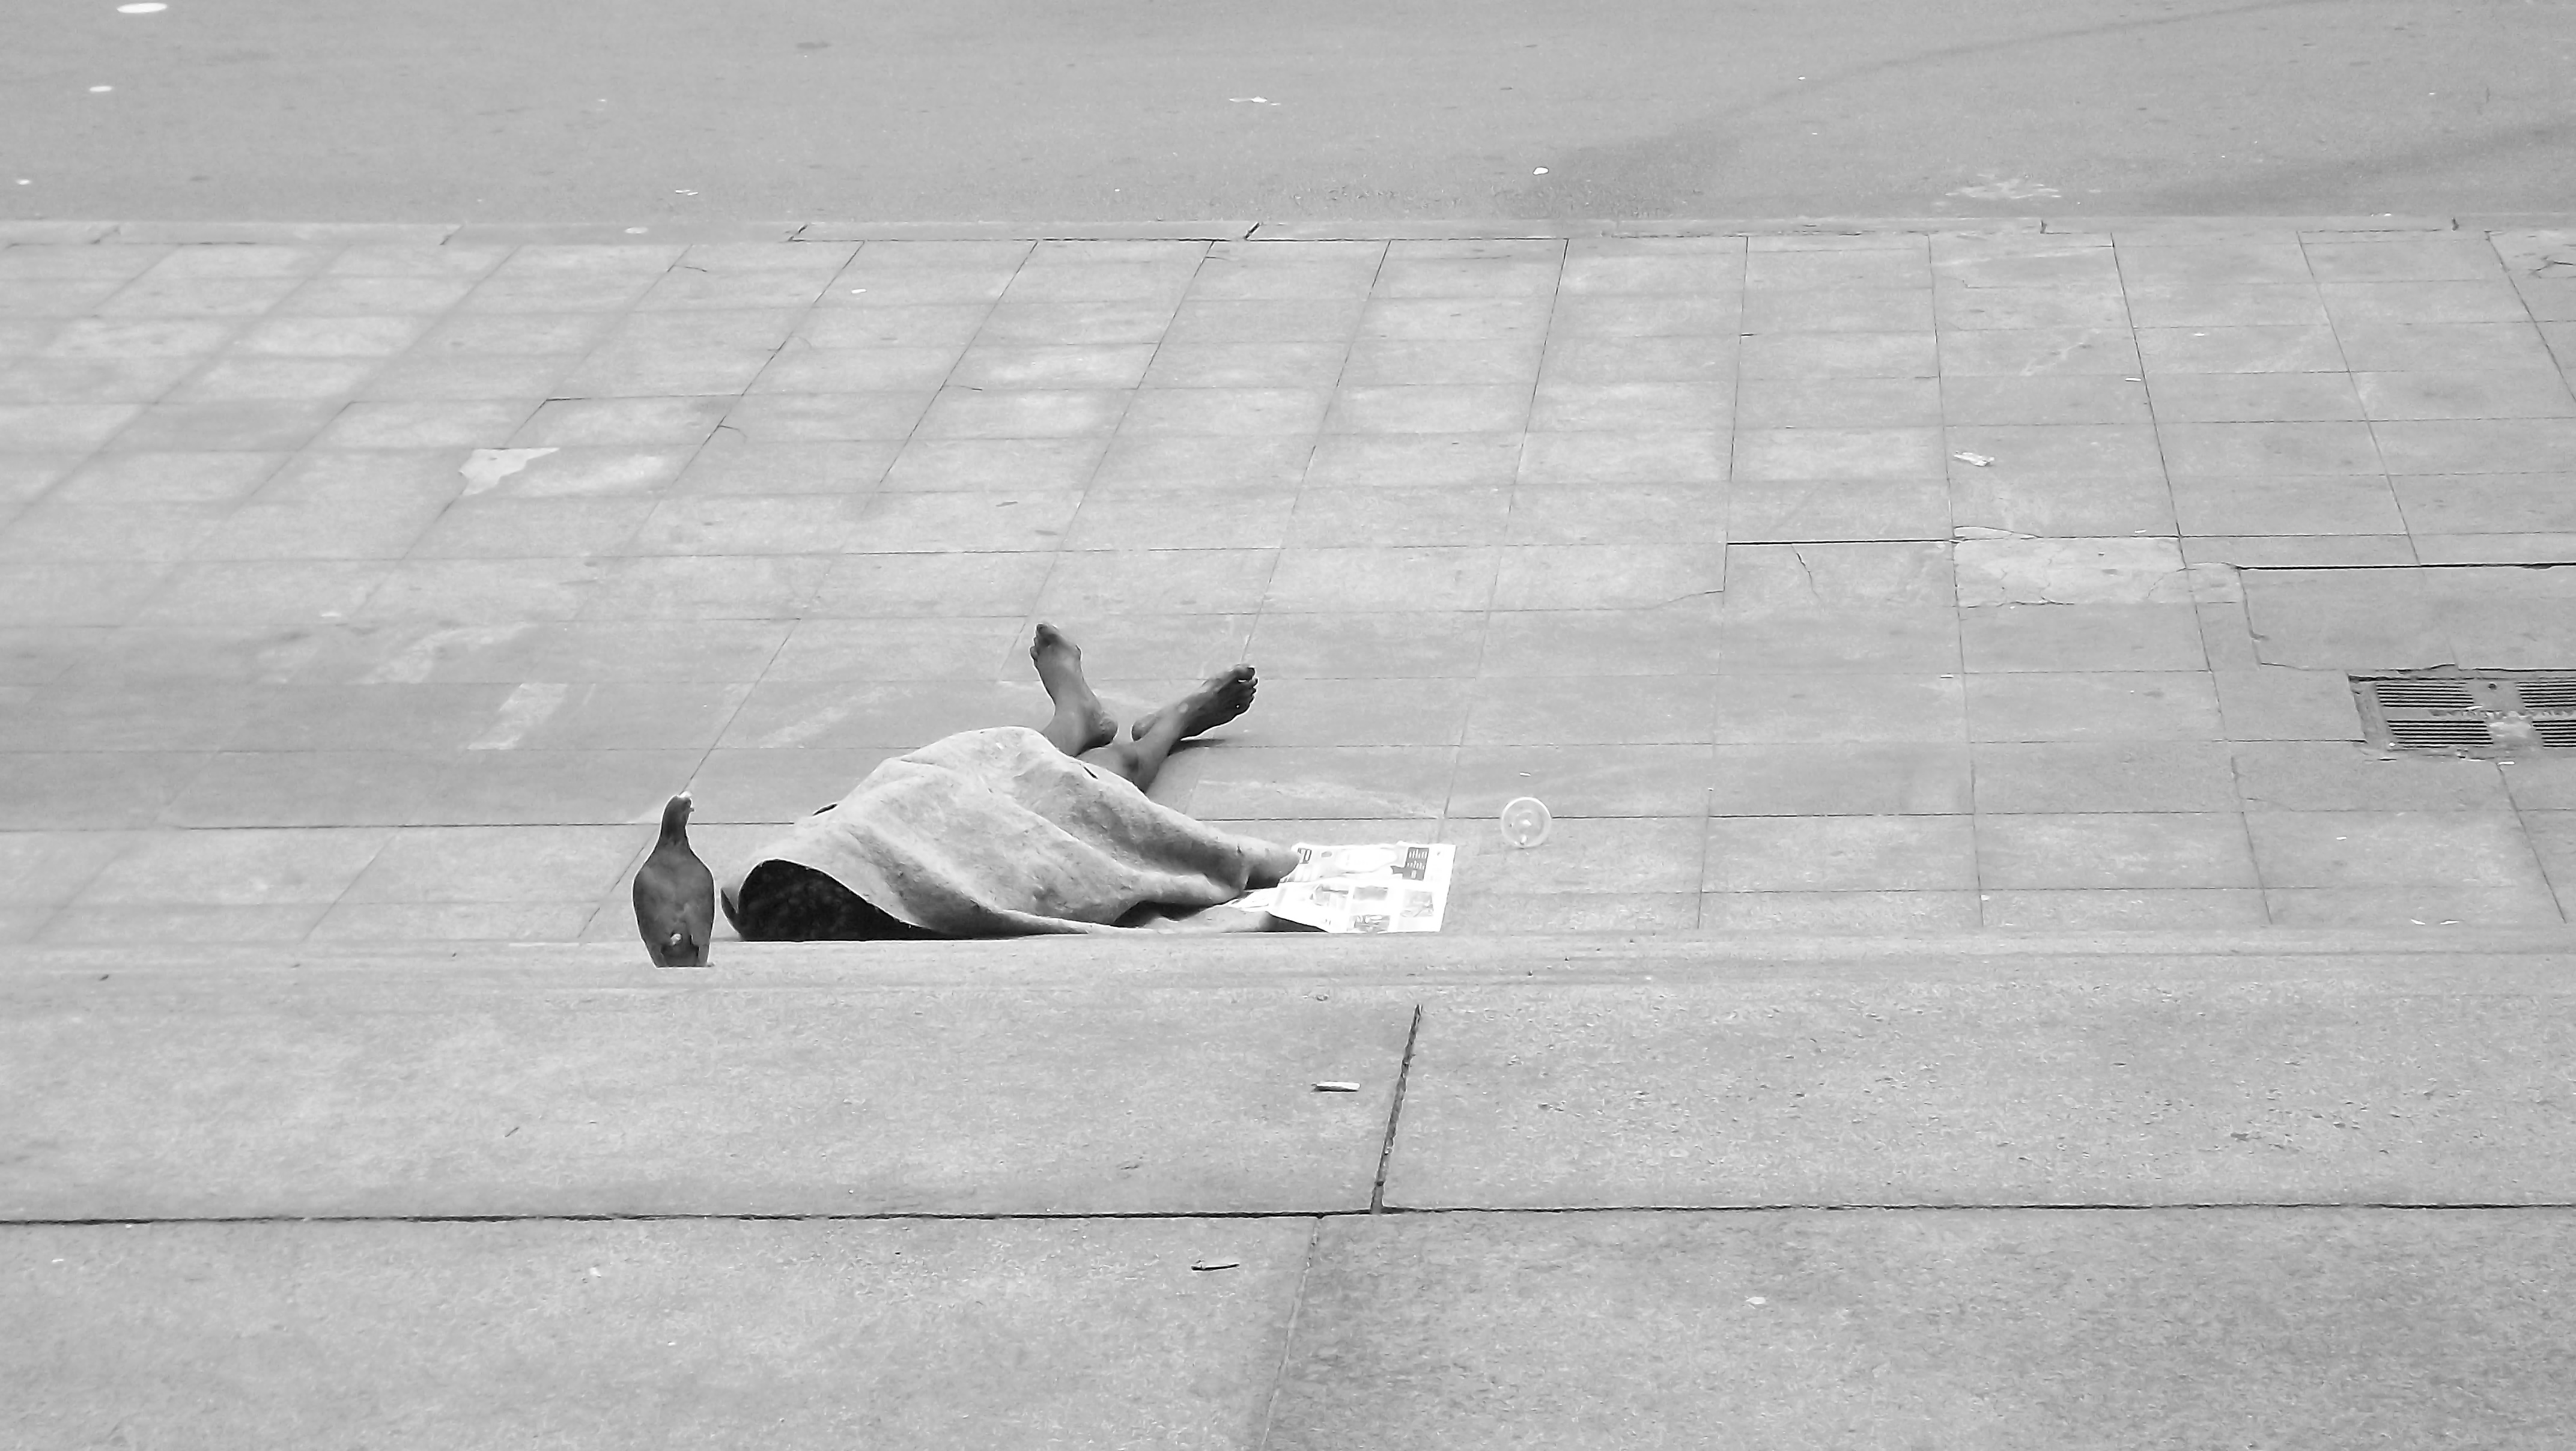
black and white, white, wall, line, cat, color, shadow, black, monochrome, photograph, shape, beggar, sao paulo, asleep, historic centre, road surface, monochrome photography, dog like mammal, human positions, municipal theater